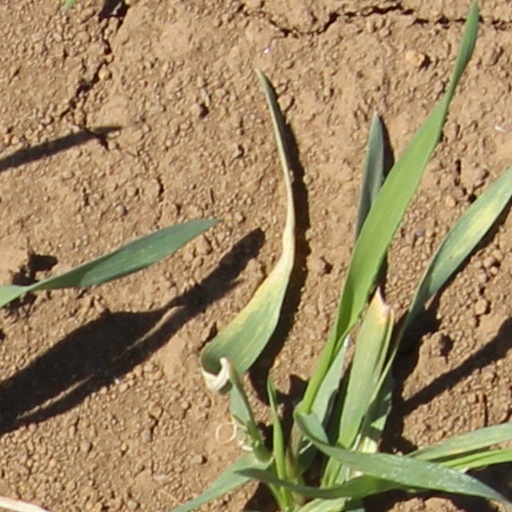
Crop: wheat